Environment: real
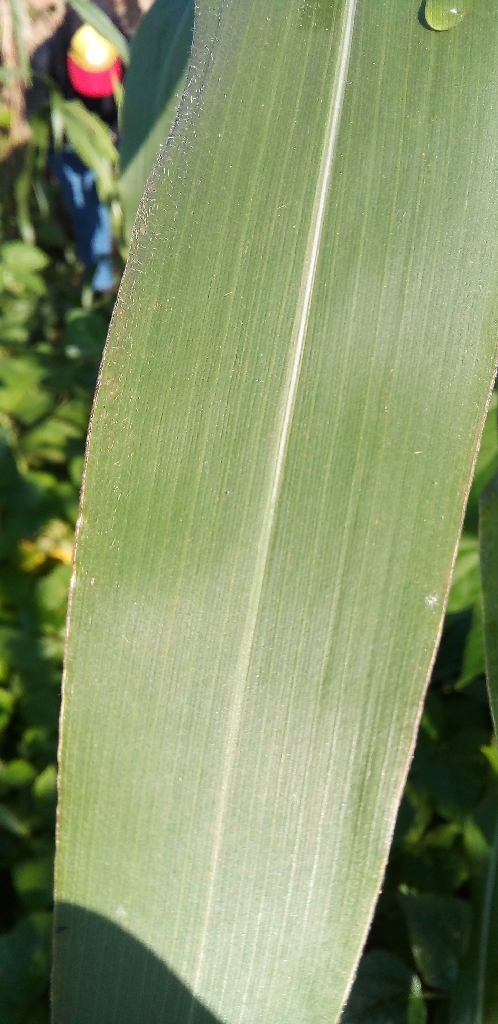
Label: healthy